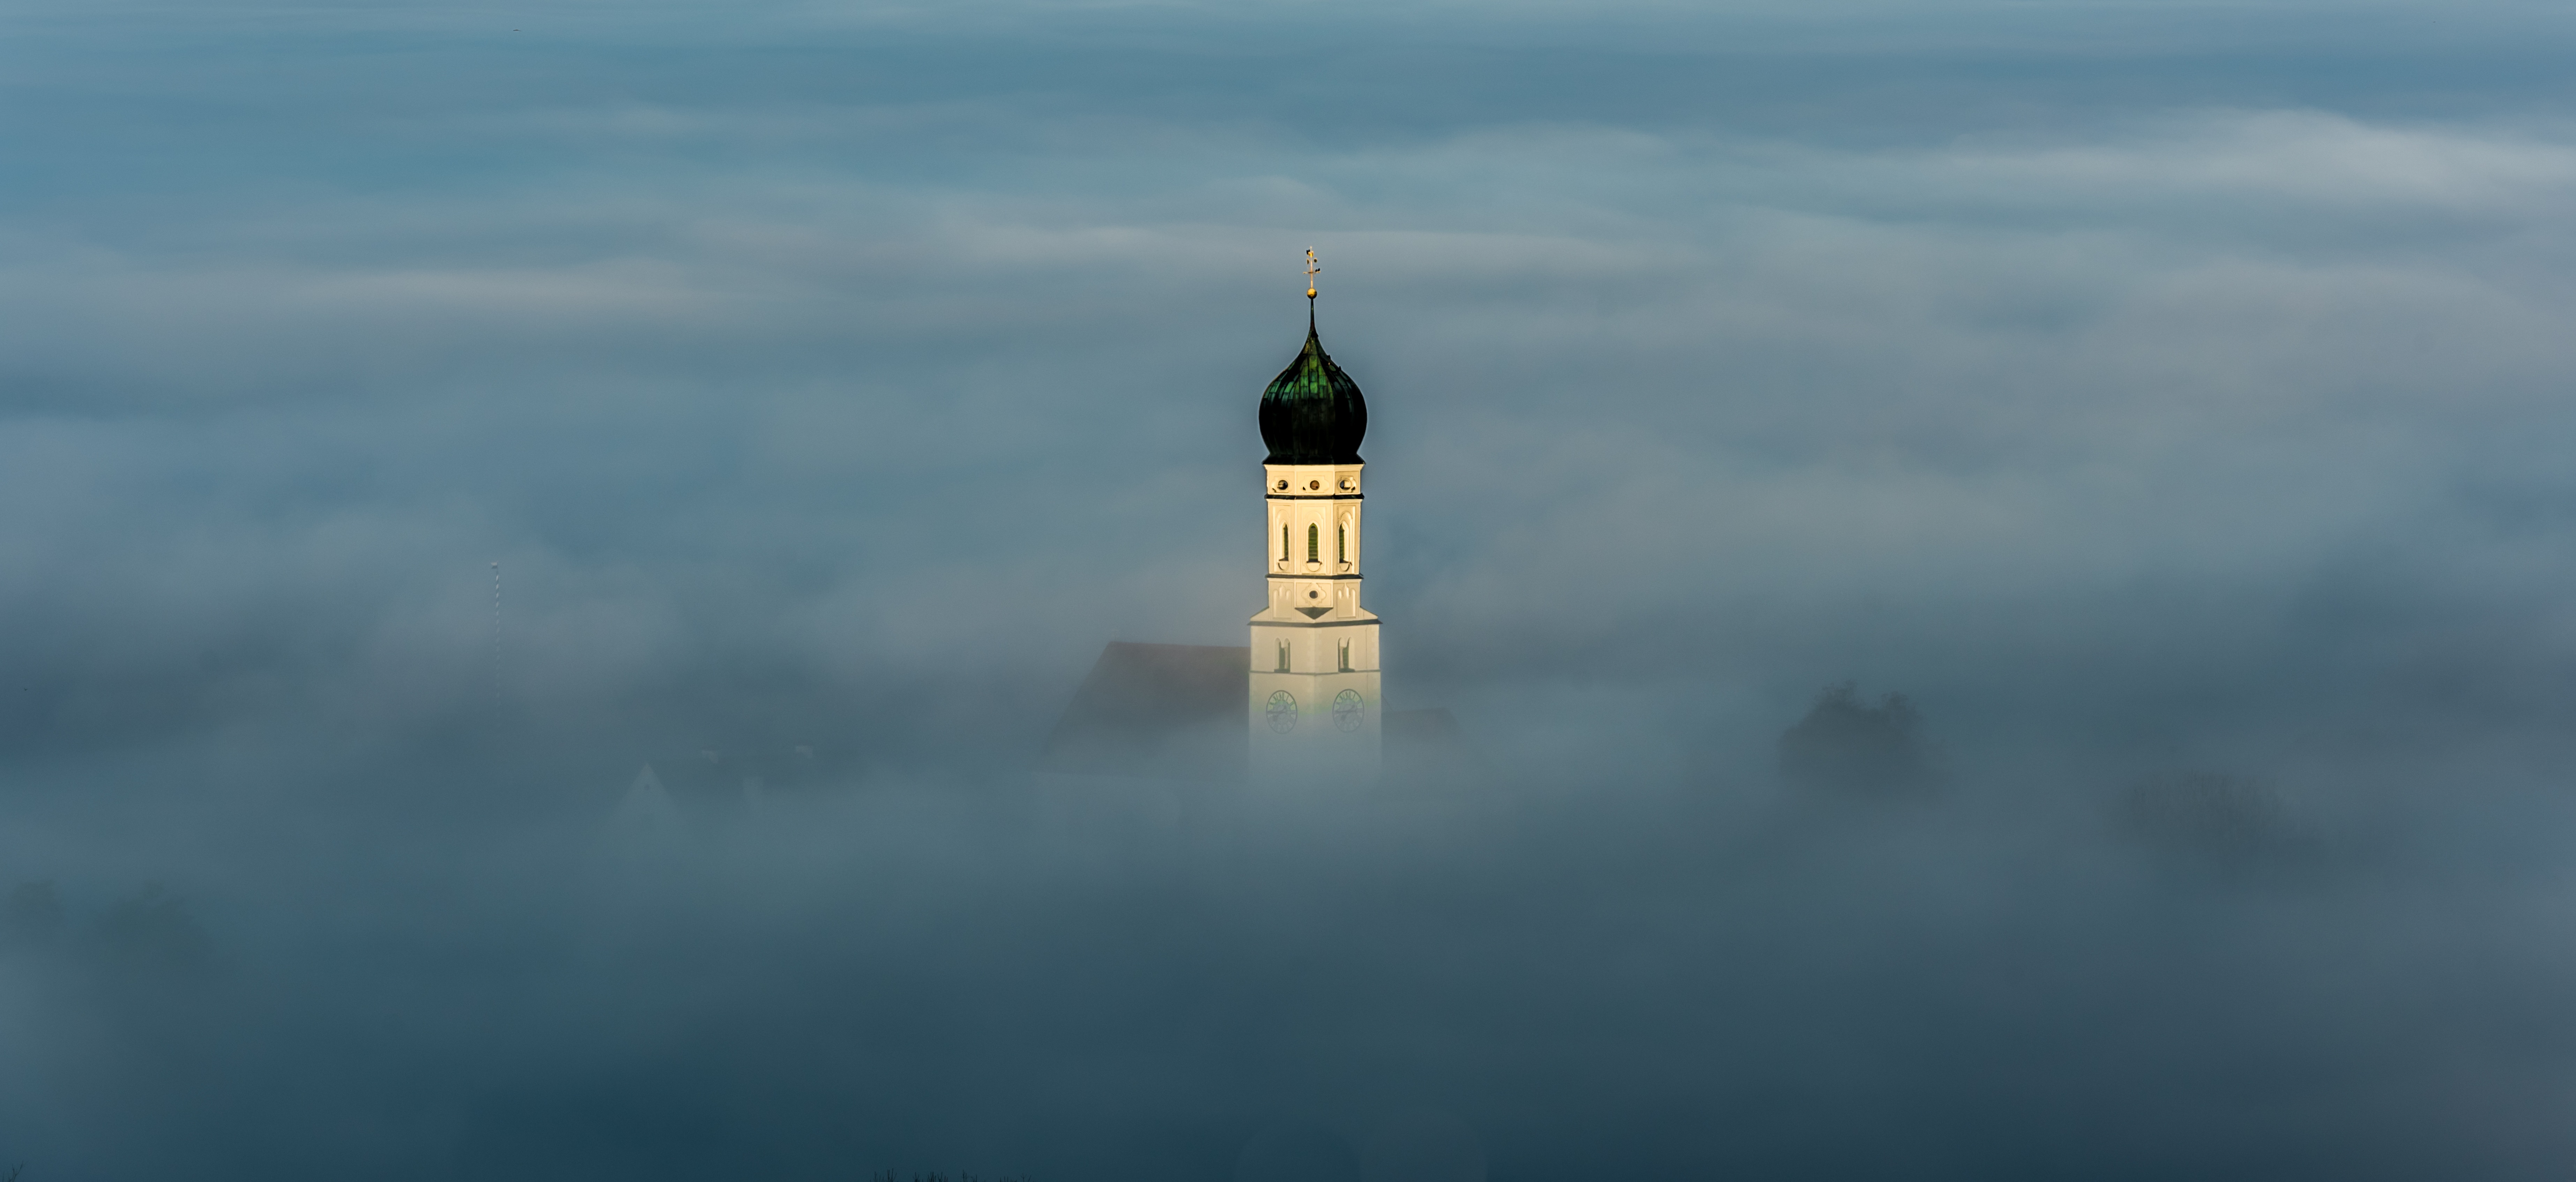
horizon, cloud, lighthouse, sky, fog, atmosphere, reflection, tower, steeple, atmospheric phenomenon, atmosphere of earth